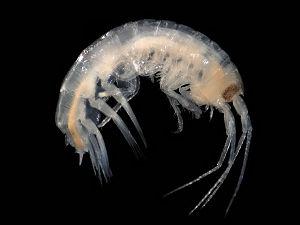
Nototropis swammerdamei, longueur totale
Les Multicrustacea constituent une super-classe de crustacés.
Les amphipodes sont de petits crustacés d'une taille de l’ordre du centimètre. Très abondants dans le milieu marin notamment dans la zone de balancement des marées, ils colonisent également les eaux saumâtres, les eaux douces et même le milieu terrestre.
Les Peracarida sont un super-ordre de crustacés malacostracés marins, dulçaquicoles ou terrestres, comprenant notamment les amphipodes et les isopodes. Ce taxon se caractérise par la présence d'un marsupium formé par les oostégites, les parties plates et évasés des segments proximaux des pattes. Les péricarides forment l'un des taxons les plus nombreux, avec environ 12 000 espèces. La plupart mesurent moins de 2 cm mais certaines peuvent être bien plus grandes comme le bathynome géant qui peut atteindre plusieurs dizaines de centimètres.